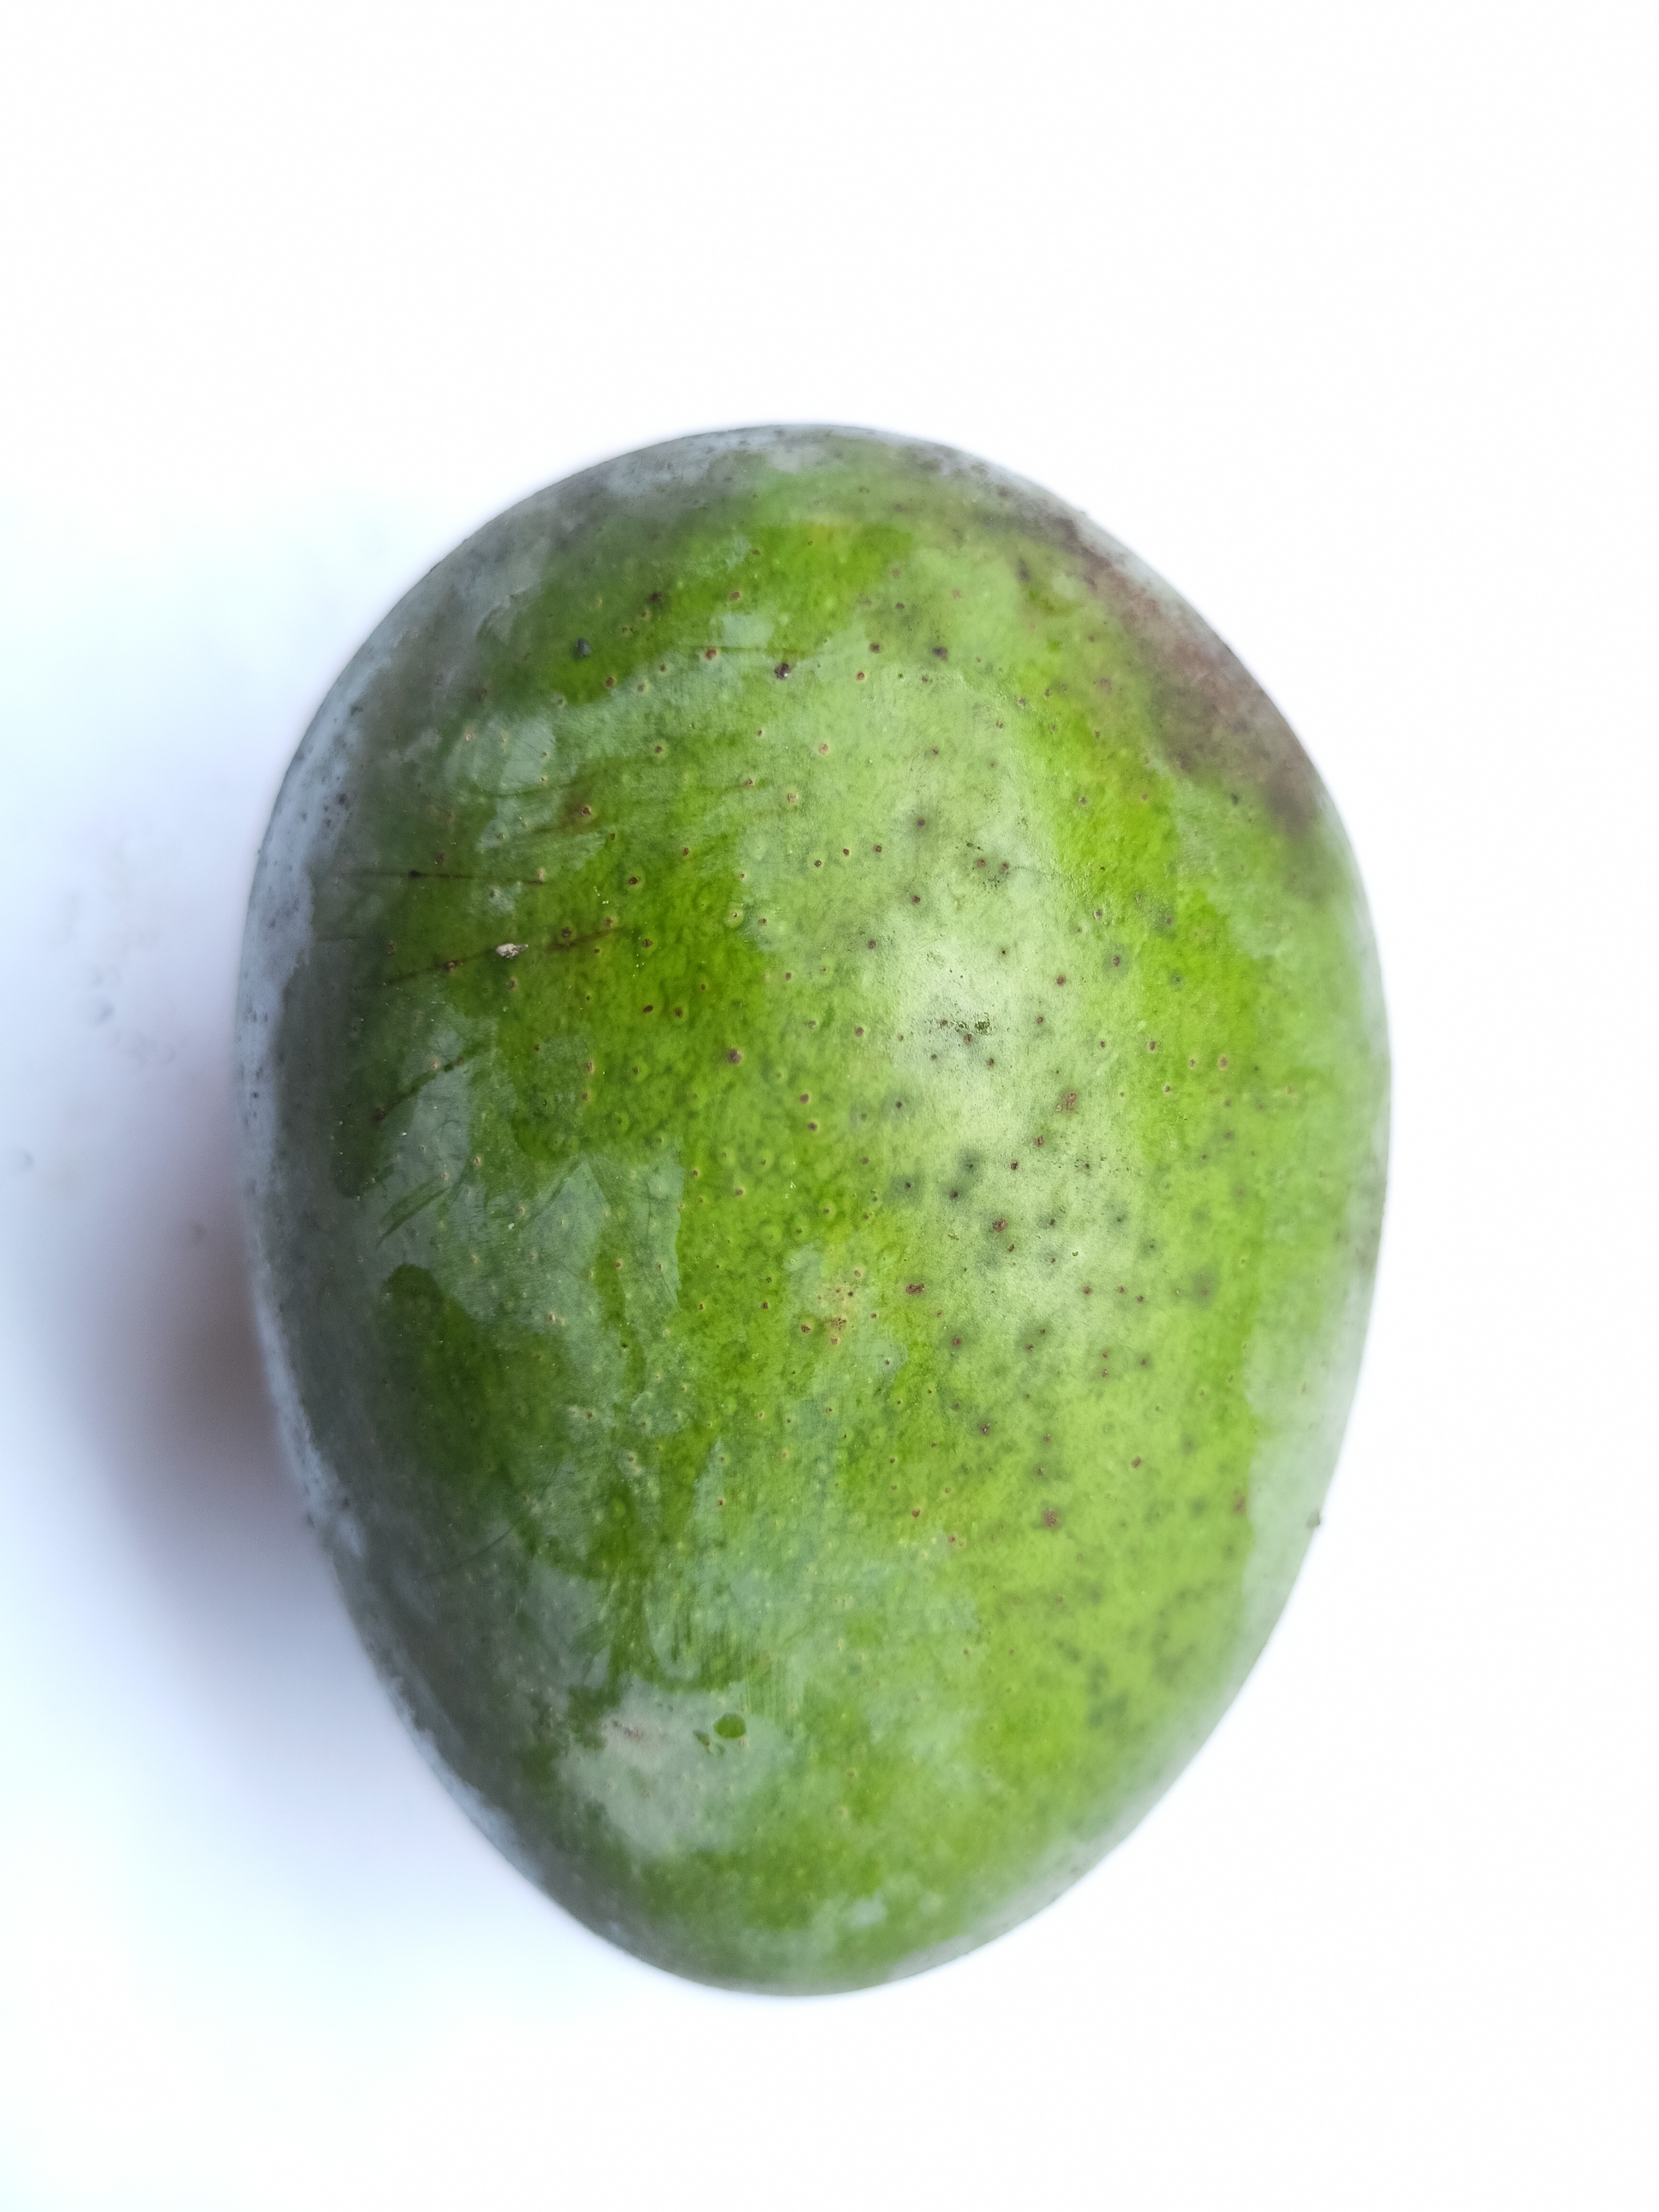
Mango variety: Khrishapat